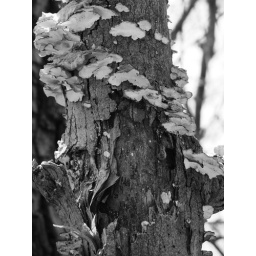
I prefer this in the black and white rather than color.